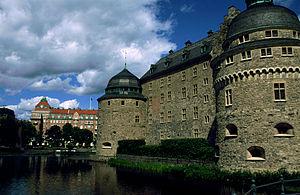
En Suède, la ville est une ancienne division territoriale supprimée en 1971. Même si cette différence a été supprimée, les Suédois appellent couramment « villes » les agglomérations ayant joui de ce statut. Ces localités sont le plus souvent le chef-lieu d'une commune.